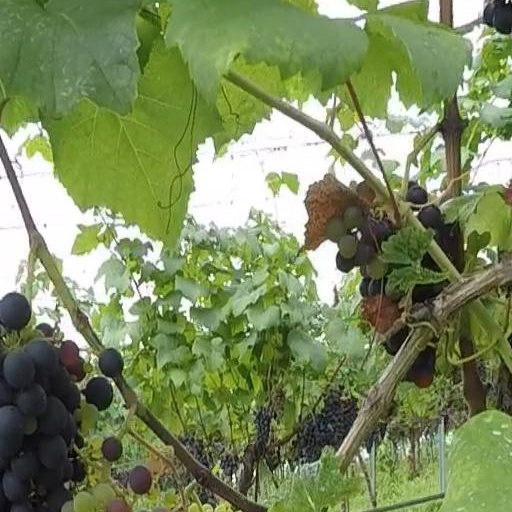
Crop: grape